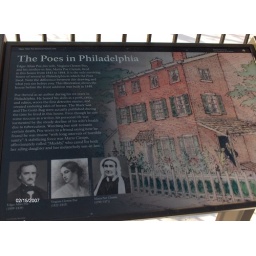
descriptive sign by the Poe house